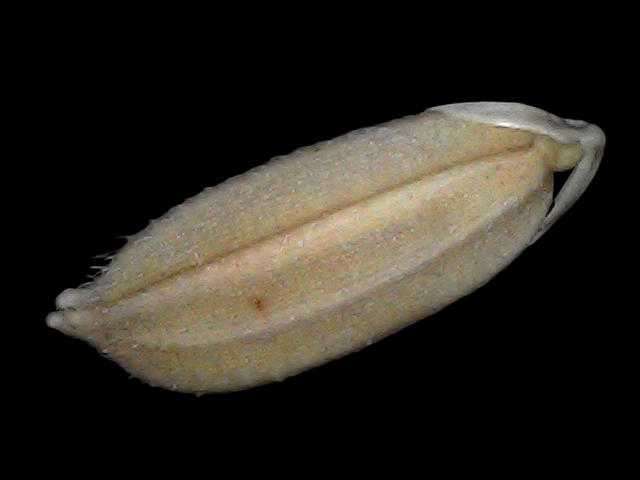
Rice variety: Br22